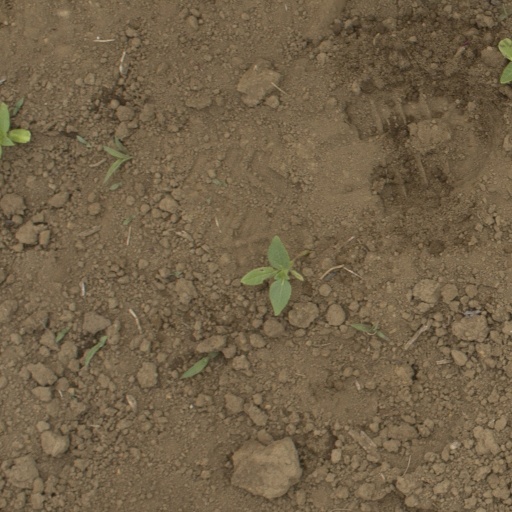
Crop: Jerusalem artichoke